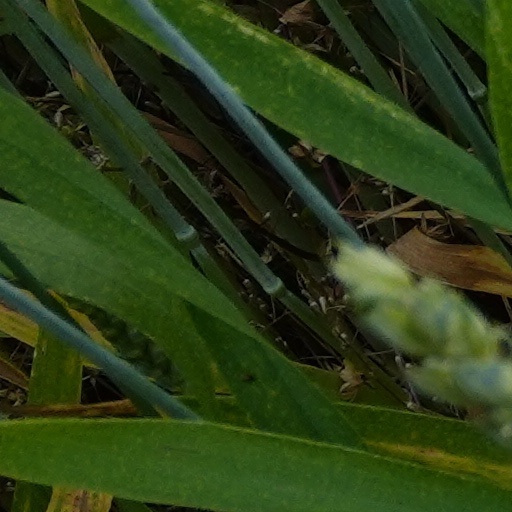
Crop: wheat